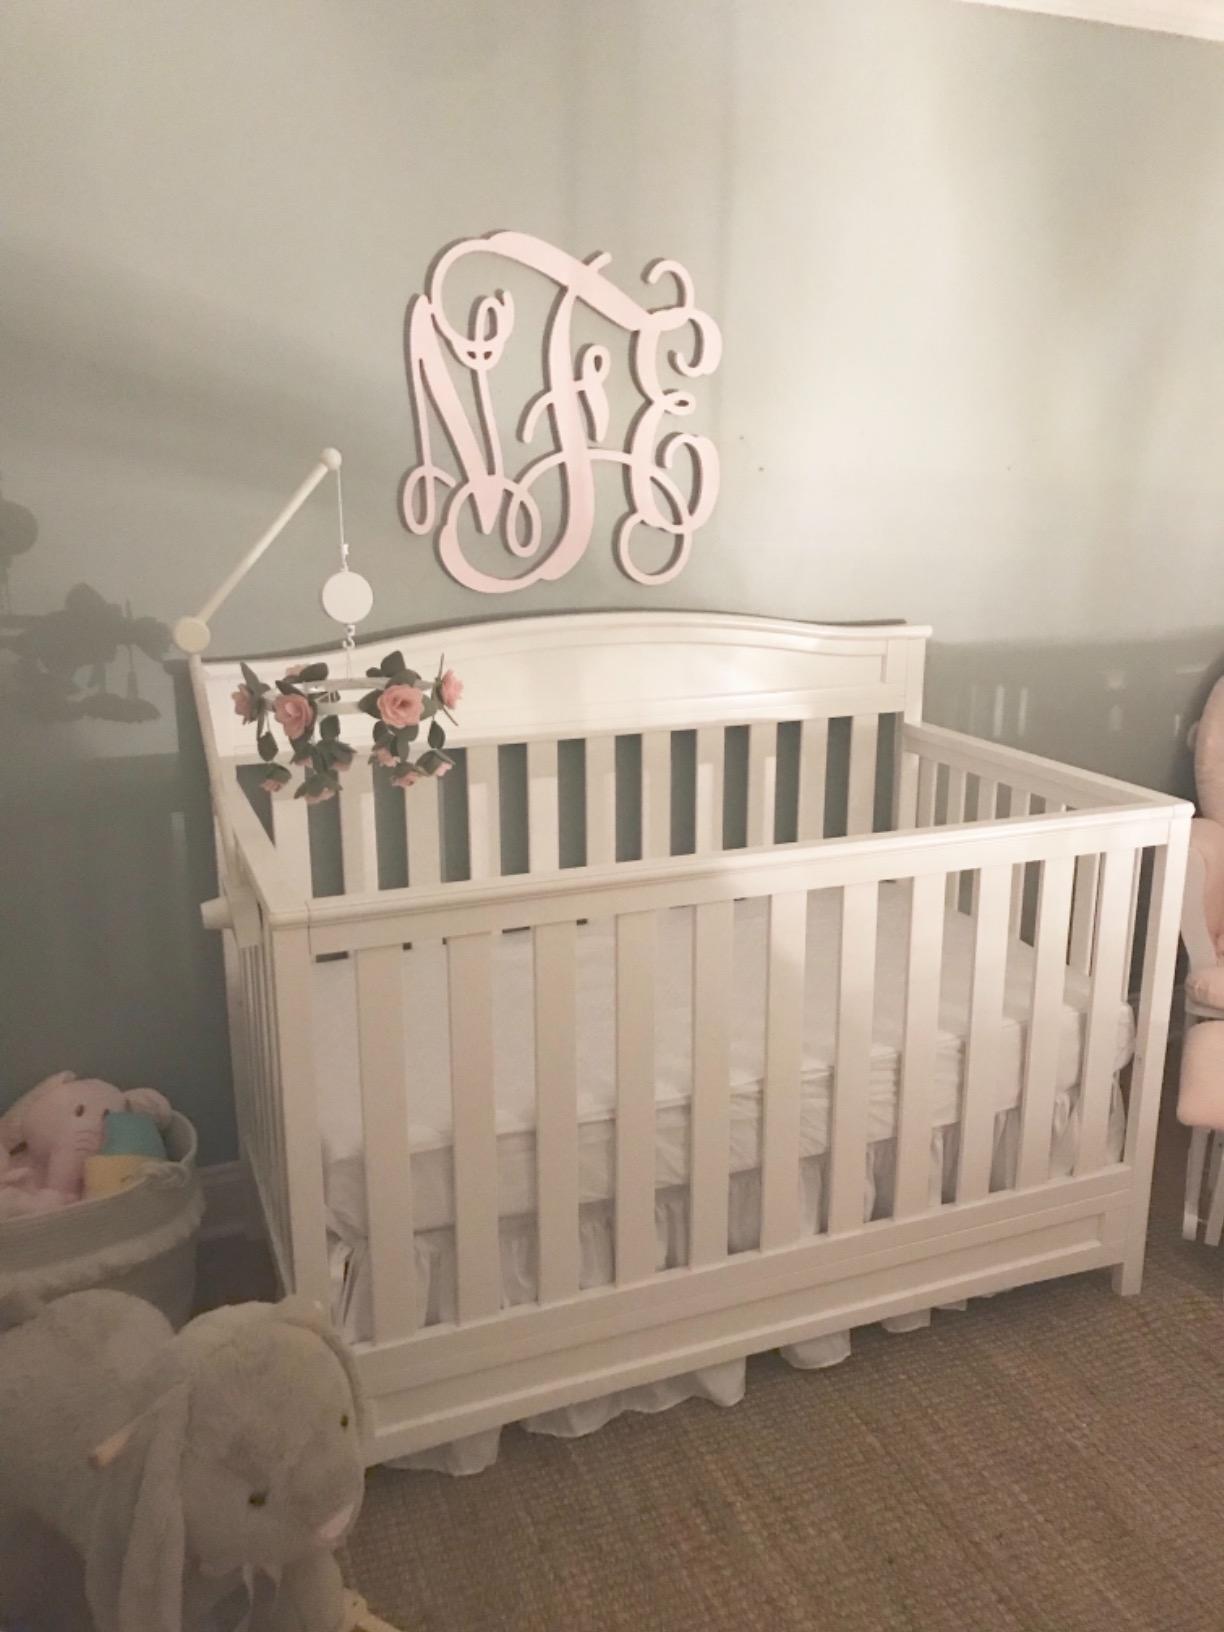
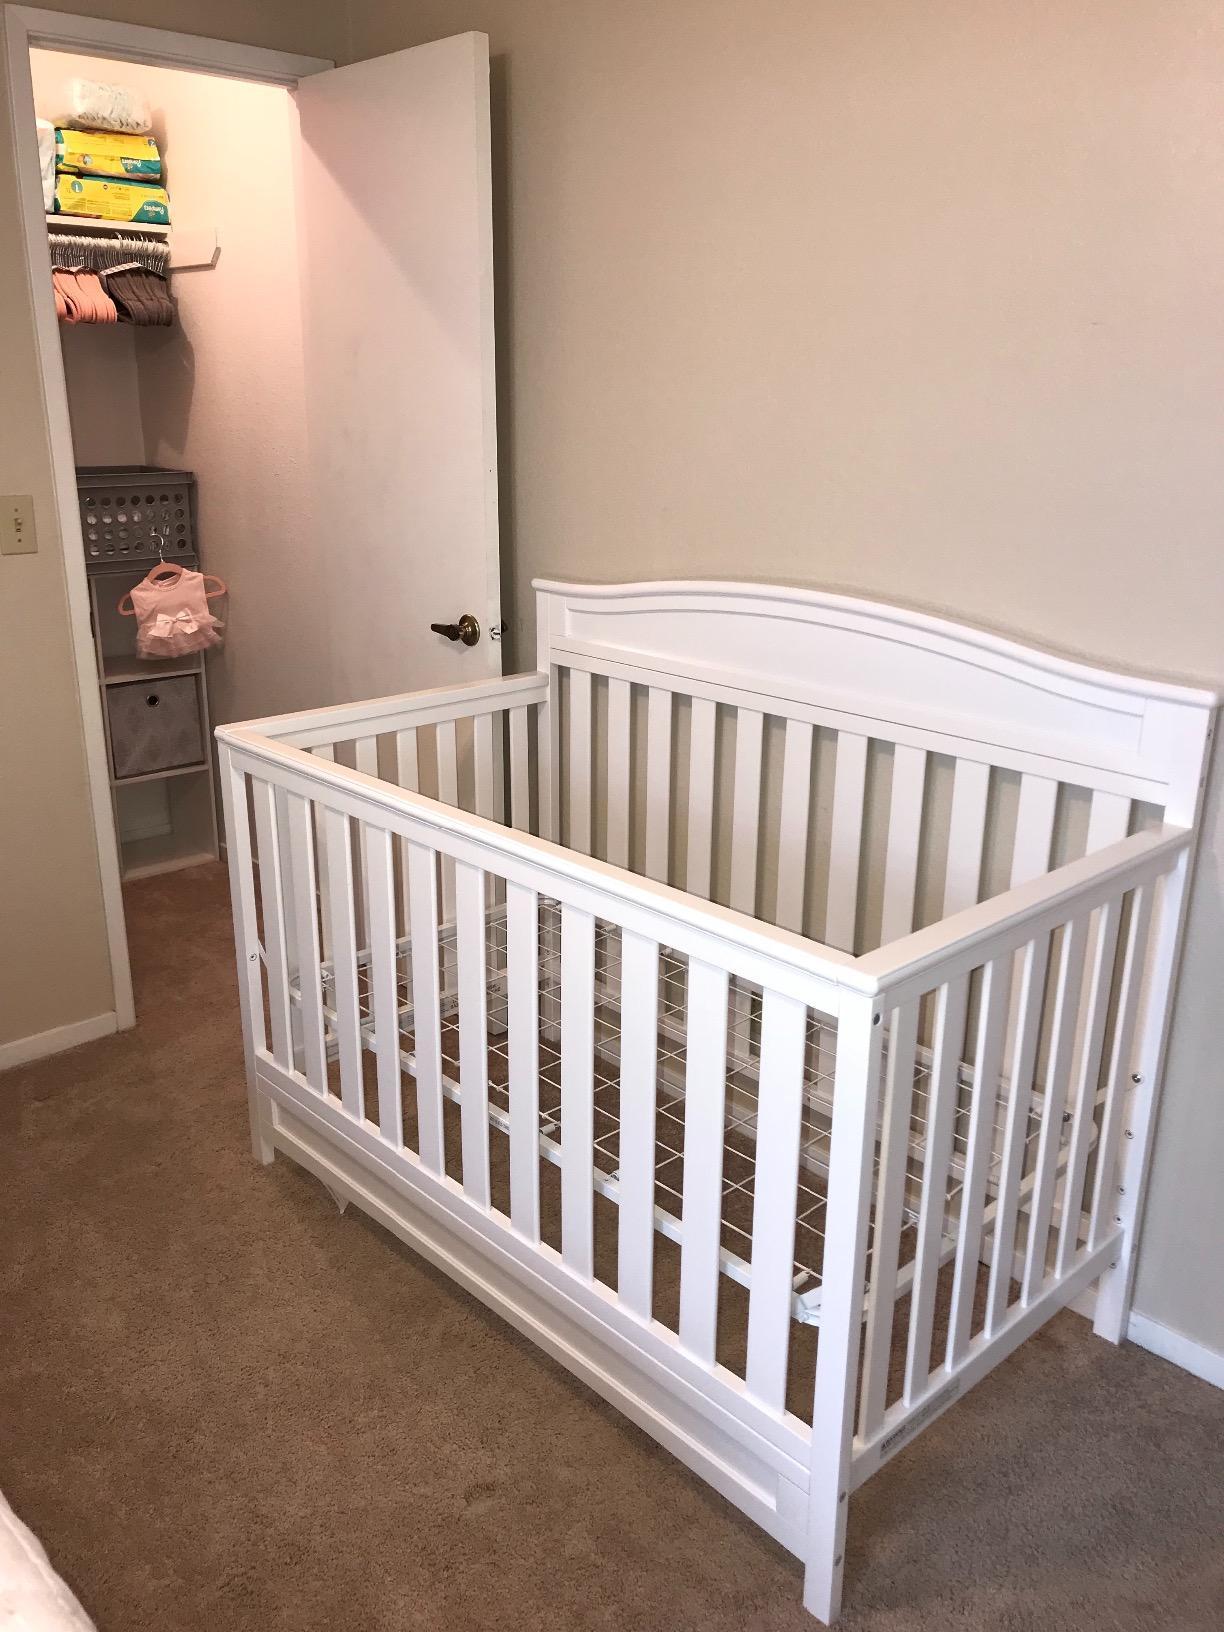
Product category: products_crib
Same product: yes